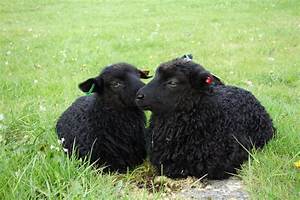
Label: pecora